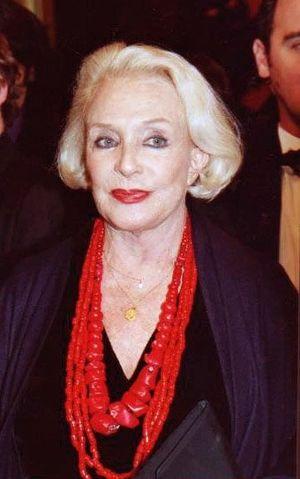
Micheline Presle à la cérémonie des césars.